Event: Nepal Earthquake
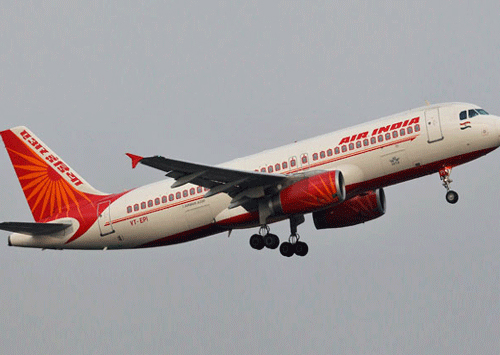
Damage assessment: no_damage